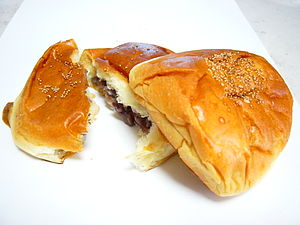
Anpan
Anpan.
Anpan er en japansk bolle med fyld af rød bønnepasta. Det er især populært blandt børn som pausesnack.